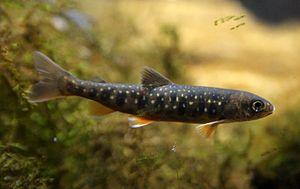
Cette liste commentée recense l'ichtyofaune d'eau douce en France métropolitaine. Elle répertorie les espèces de poissons dulçaquicoles français actuels et celles qui ont été récemment classifiées comme éteintes. Comme ici n'est référencé que la France métropolitaine, cette liste ne comptabilise pas les animaux présents dans les territoires de la France d'outre-mer, qui sont des régions disséminées un peu partout dans le monde.